Conrad Thibault

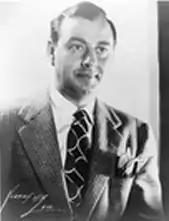

Conrad Thibault (November 13, 1903 – August 1, 1987) was an American baritone vocalist who frequently appeared on radio, recordings, and concert tours.